Astronaut training

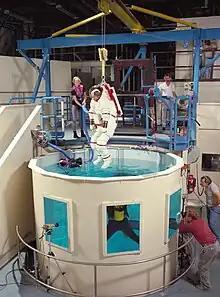
NASA astronaut tests spacesuit designs and practice spacewalks in water tank

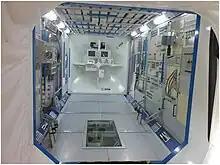
An internal view of ESA's Columbus module training mockup, located at the European Astronaut Centre in Cologne, Germany. Astronauts must familiarize themselves with all the spacecraft components during their training.

Astronaut training describes the complex process of preparing astronauts in regions around the world for their space missions before, during and after the flight, which includes medical tests, physical training, extra-vehicular activity (EVA) training, wilderness survival training , water survival training , robotics training , procedure training, rehabilitation process, as well as training on experiments they will perform during their stay in space.